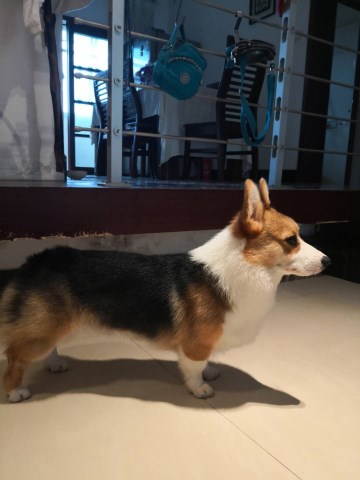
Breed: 2909-n000116-Cardigan